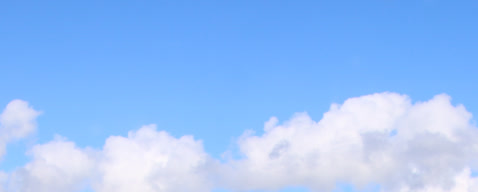
Cloud type: Cumulus